Scouting in Illinois

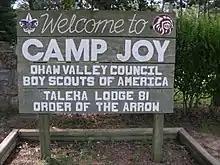
Sign at the entrance to Camp Joy

The 1963 and 1971 National Order of the Arrow Conferences were held at the University of Illinois at Urbana–Champaign.